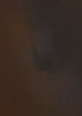
Face region: eyes (orbital_tightening_and_eye_area)
Pain indicator: obviously_present